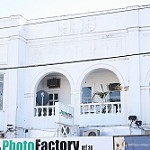
Label: buildings